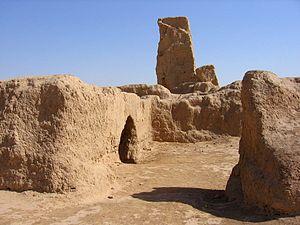
Les Ouïghours ou Ouïgours sont un peuple turcophone et à majorité musulman sunnite habitant la région autonome ouïghoure du Xinjiang en Chine et en Asie centrale. Ils représentaient une des cinquante-six nationalités reconnues officiellement par la République populaire de Chine. Ils sont apparentés aux Ouzbeks. Leur langue turque est l'ouïghour. Originaire d'une région située entre la Selenga et le lac Baïkal, ils fondent le Khaganat ouïghour, situé sur l'actuelle Mongolie, de culture turque de religion manichéenne qui est le berceau de leur civilisation. Alliés des chinois contre l'Empire du Tibet, leur khaganat est détruit au IXᵉ siècle par les Kirghiz, les obligeant à descendre plus au sud. Leur population est estimée autour de 25 millions de personnes en Asie Centrale, tandis-qu'ils sont estimés à 12 millions en Chine, par le gouvernement. D'après le Uyghur Human Right Project, basé à Washington, depuis 2014, des Ouïghours sont placés par le gouvernement chinois dans des camps d'internement